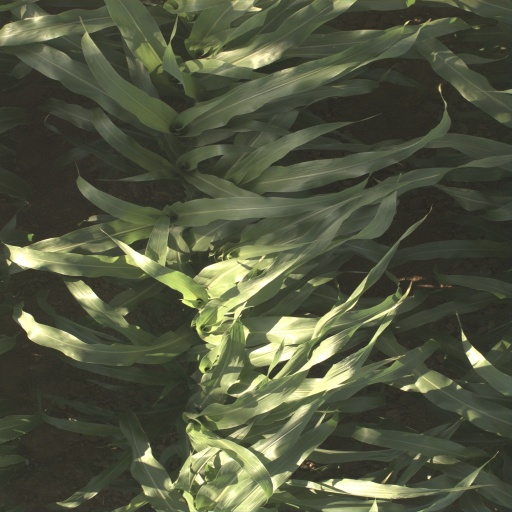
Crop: sorghum